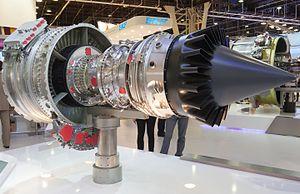
Le Dassault Falcon 5X est un avion d'affaires de la famille Falcon construit par la société Dassault Aviation. C'est un biréacteur destiné à franchir une distance de 9 630 km et voler à une vitesse maximale de Mach 0,90.